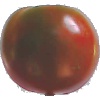
Label: Tomato Maroon 1